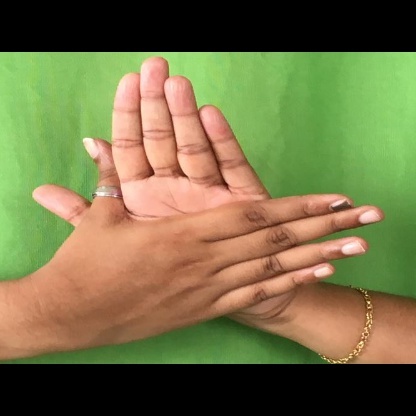
Mudra: Chakra